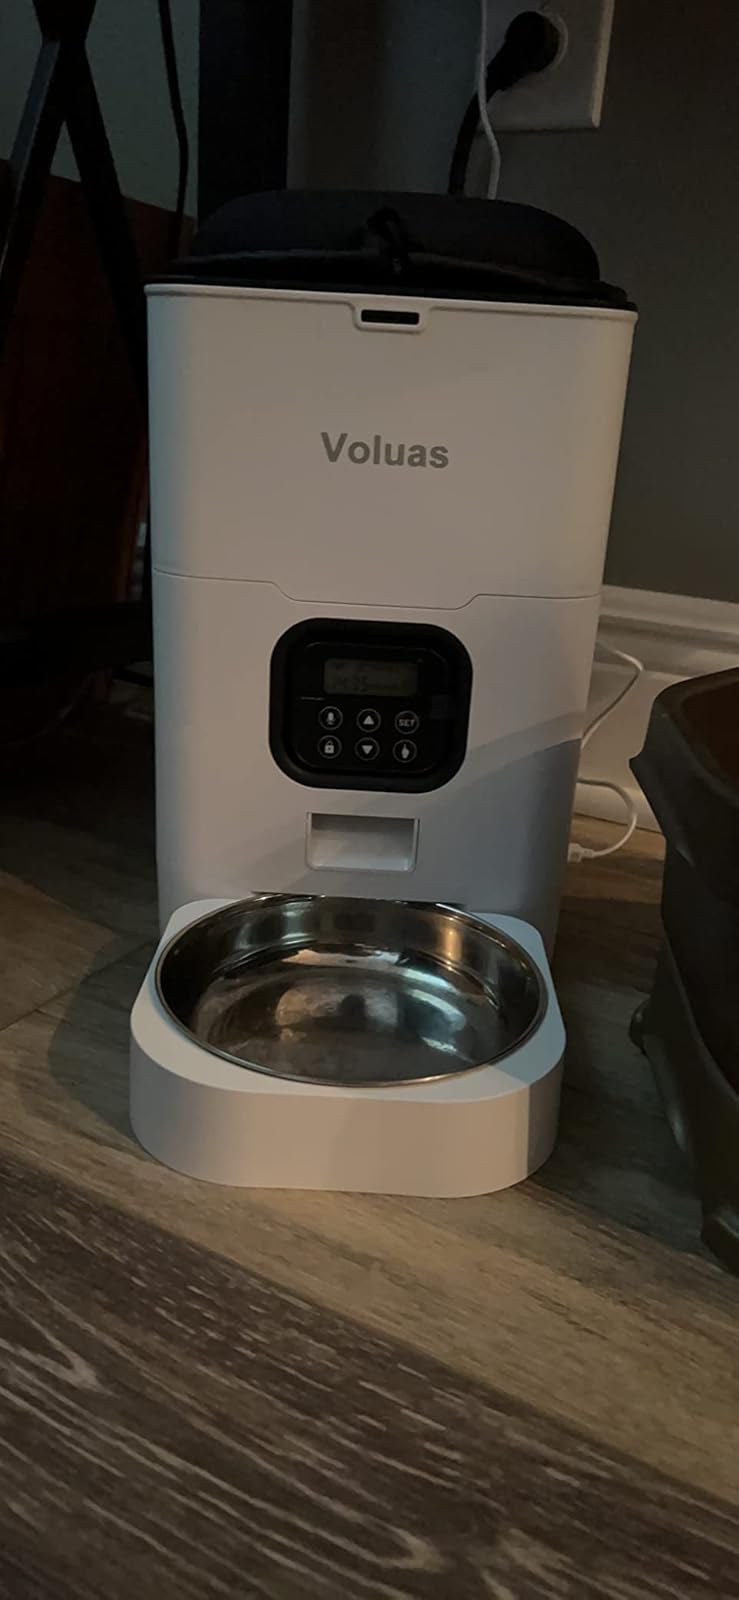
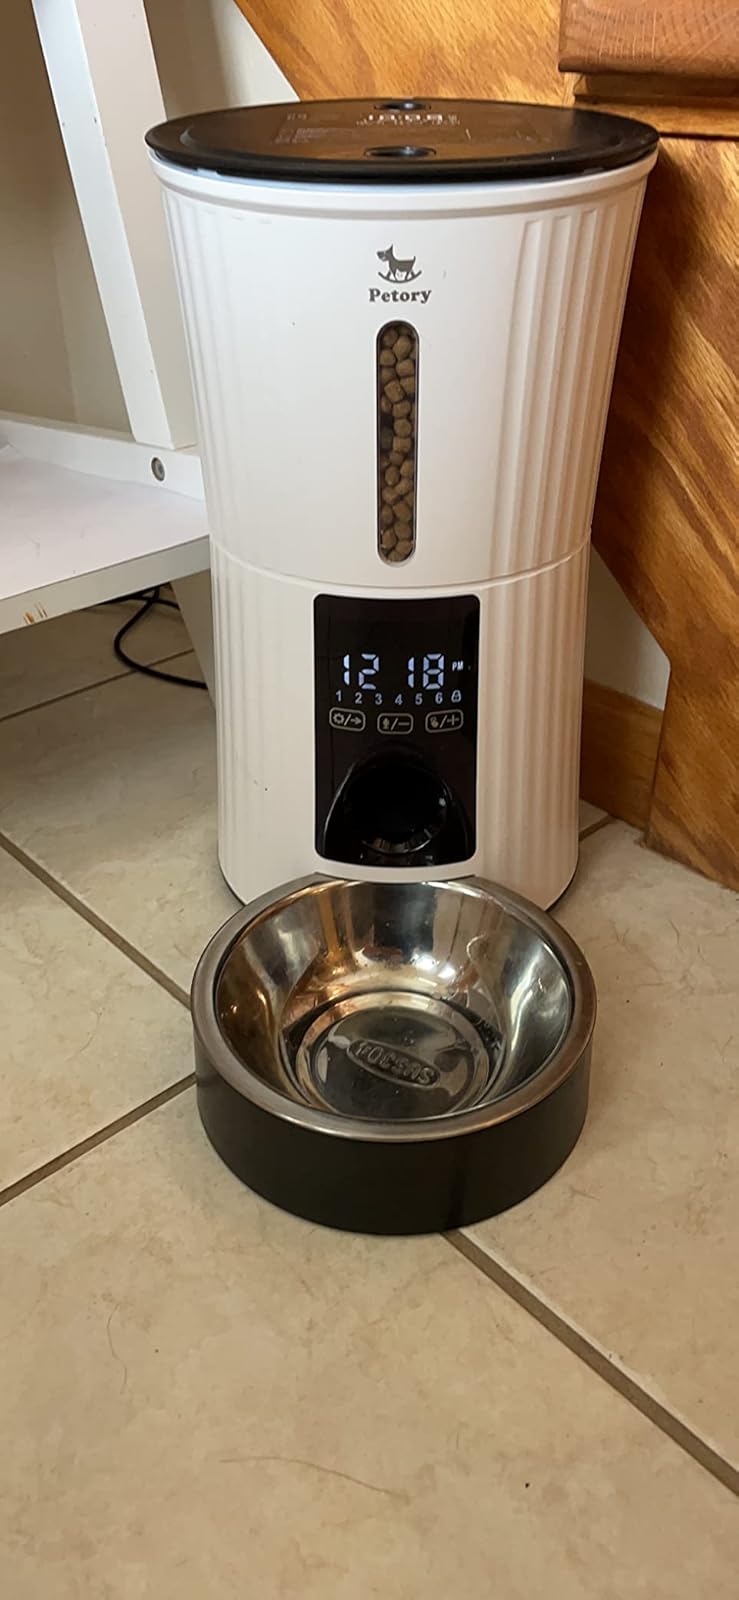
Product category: items_feeder
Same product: no